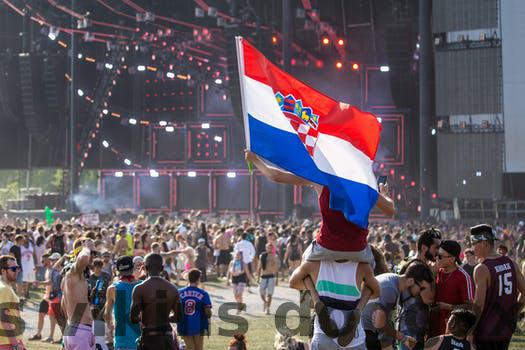
Label: Watermark